Lyudmila Porgina

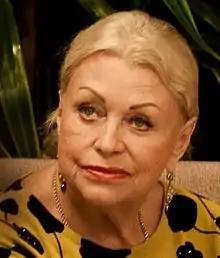

Lyudmila Andreevna Porgina (born November 24, 1948) is a Soviet and Russian stage and film actress, named an Honored Artist of the Russian Federation in 1999 and the widow of actor Nikolai Karachentsov.